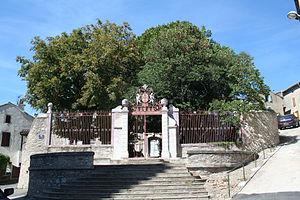
Saint-Pons-de-Thomières (Hérault) - Ancien évêché, siège actuel du Parc du Haut Languedoc et du tribunal.
Cet article recense une partie des monuments historiques de l'Hérault, en France.